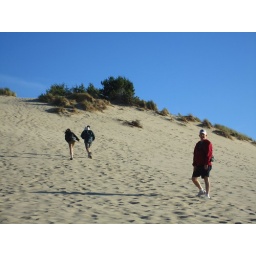
Running up hill in sand is hard!